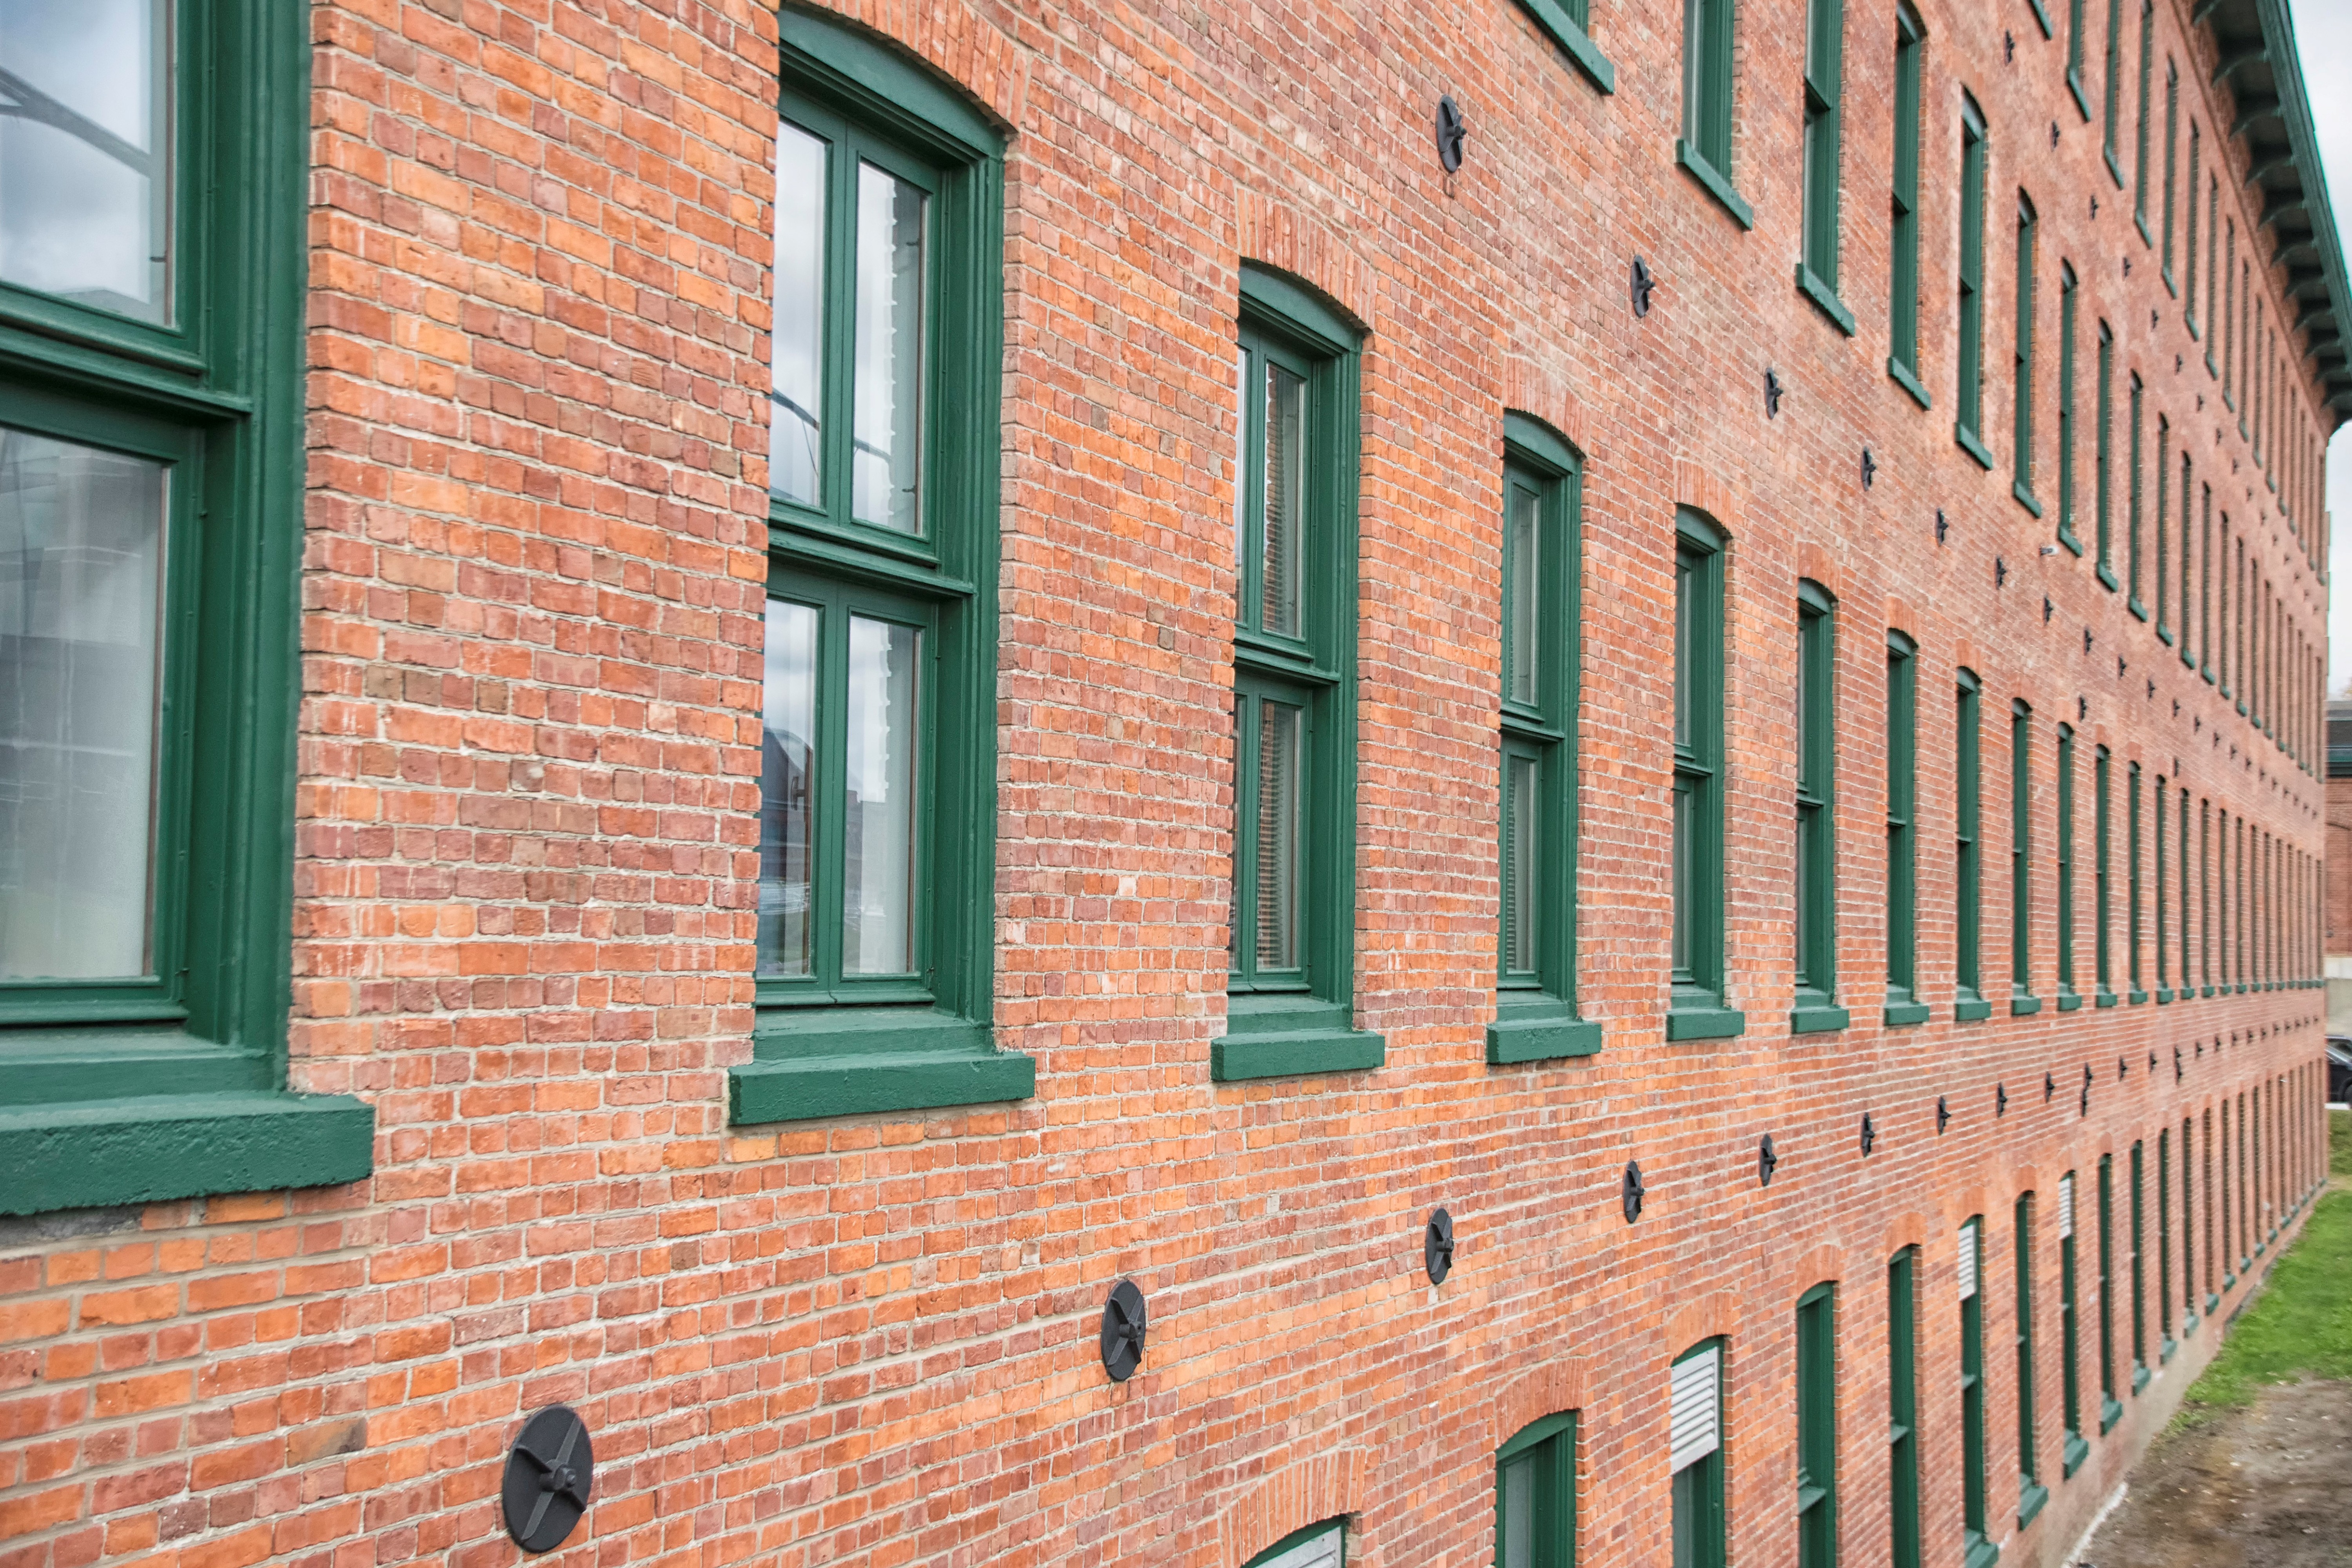
nature, architecture, wood, window, wall, facade, brick, material, canada, quebec, brickwork, sherbrooke, siding, neighbourhood